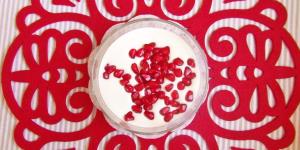
mousse de chocolate blanco con claras de huevo